European route E71

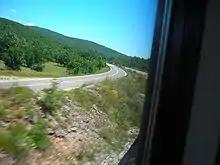
E71 as Croatian D1 state road, near Knin

The E71 route through Croatia starts at the Zrinski Bridge and the Goričan border crossing at the northern terminus of the A4 motorway near Čakovec and reaches Ivanja Reka interchange where it defaults to the westbound A3 motorway and proceeds to Lučko interchange, where the E71 switches to the A1 motorway. In that area the E71 reaches Zagreb and connects to the city through a number of interchanges along the Zagreb bypass. Along the three motorways, the E71 is concurrent with the E65, and in the A3 motorway section of the E71, the route is also concurrent with the European route E70. The E71 route diverges from the A1 motorway at Karlovac interchange and switches to the D1 state road passing through Karlovac towards Plitvice Lakes, switches to the D217 and reaches Ličko Petrovo Selo/Izačić border crossing to Bosnia and Herzegovina. It further specifies that the E71 runs through Bihać, Bosnia and Herzegovina and back to Croatian border, passing via Užljebić border crossing and D218 state road to Otrić, where the E71 rejoins the D1 state road running to Split via Podi interchange with the A1 motorway. All the Croatian state road sections of the E71 and the E71 sections in Bosnia and Herzegovina consist of two-lane roads with at-grade intersections except for the northernmost section of the D1/E71 concurrency running through Karlovac, and the final of the D1/E71 concurrency between the Podi interchange (A1 motorway) and Split, both of which are executed as expressways. Southbound E71 traffic reaching Split defaults to the D8 state road.